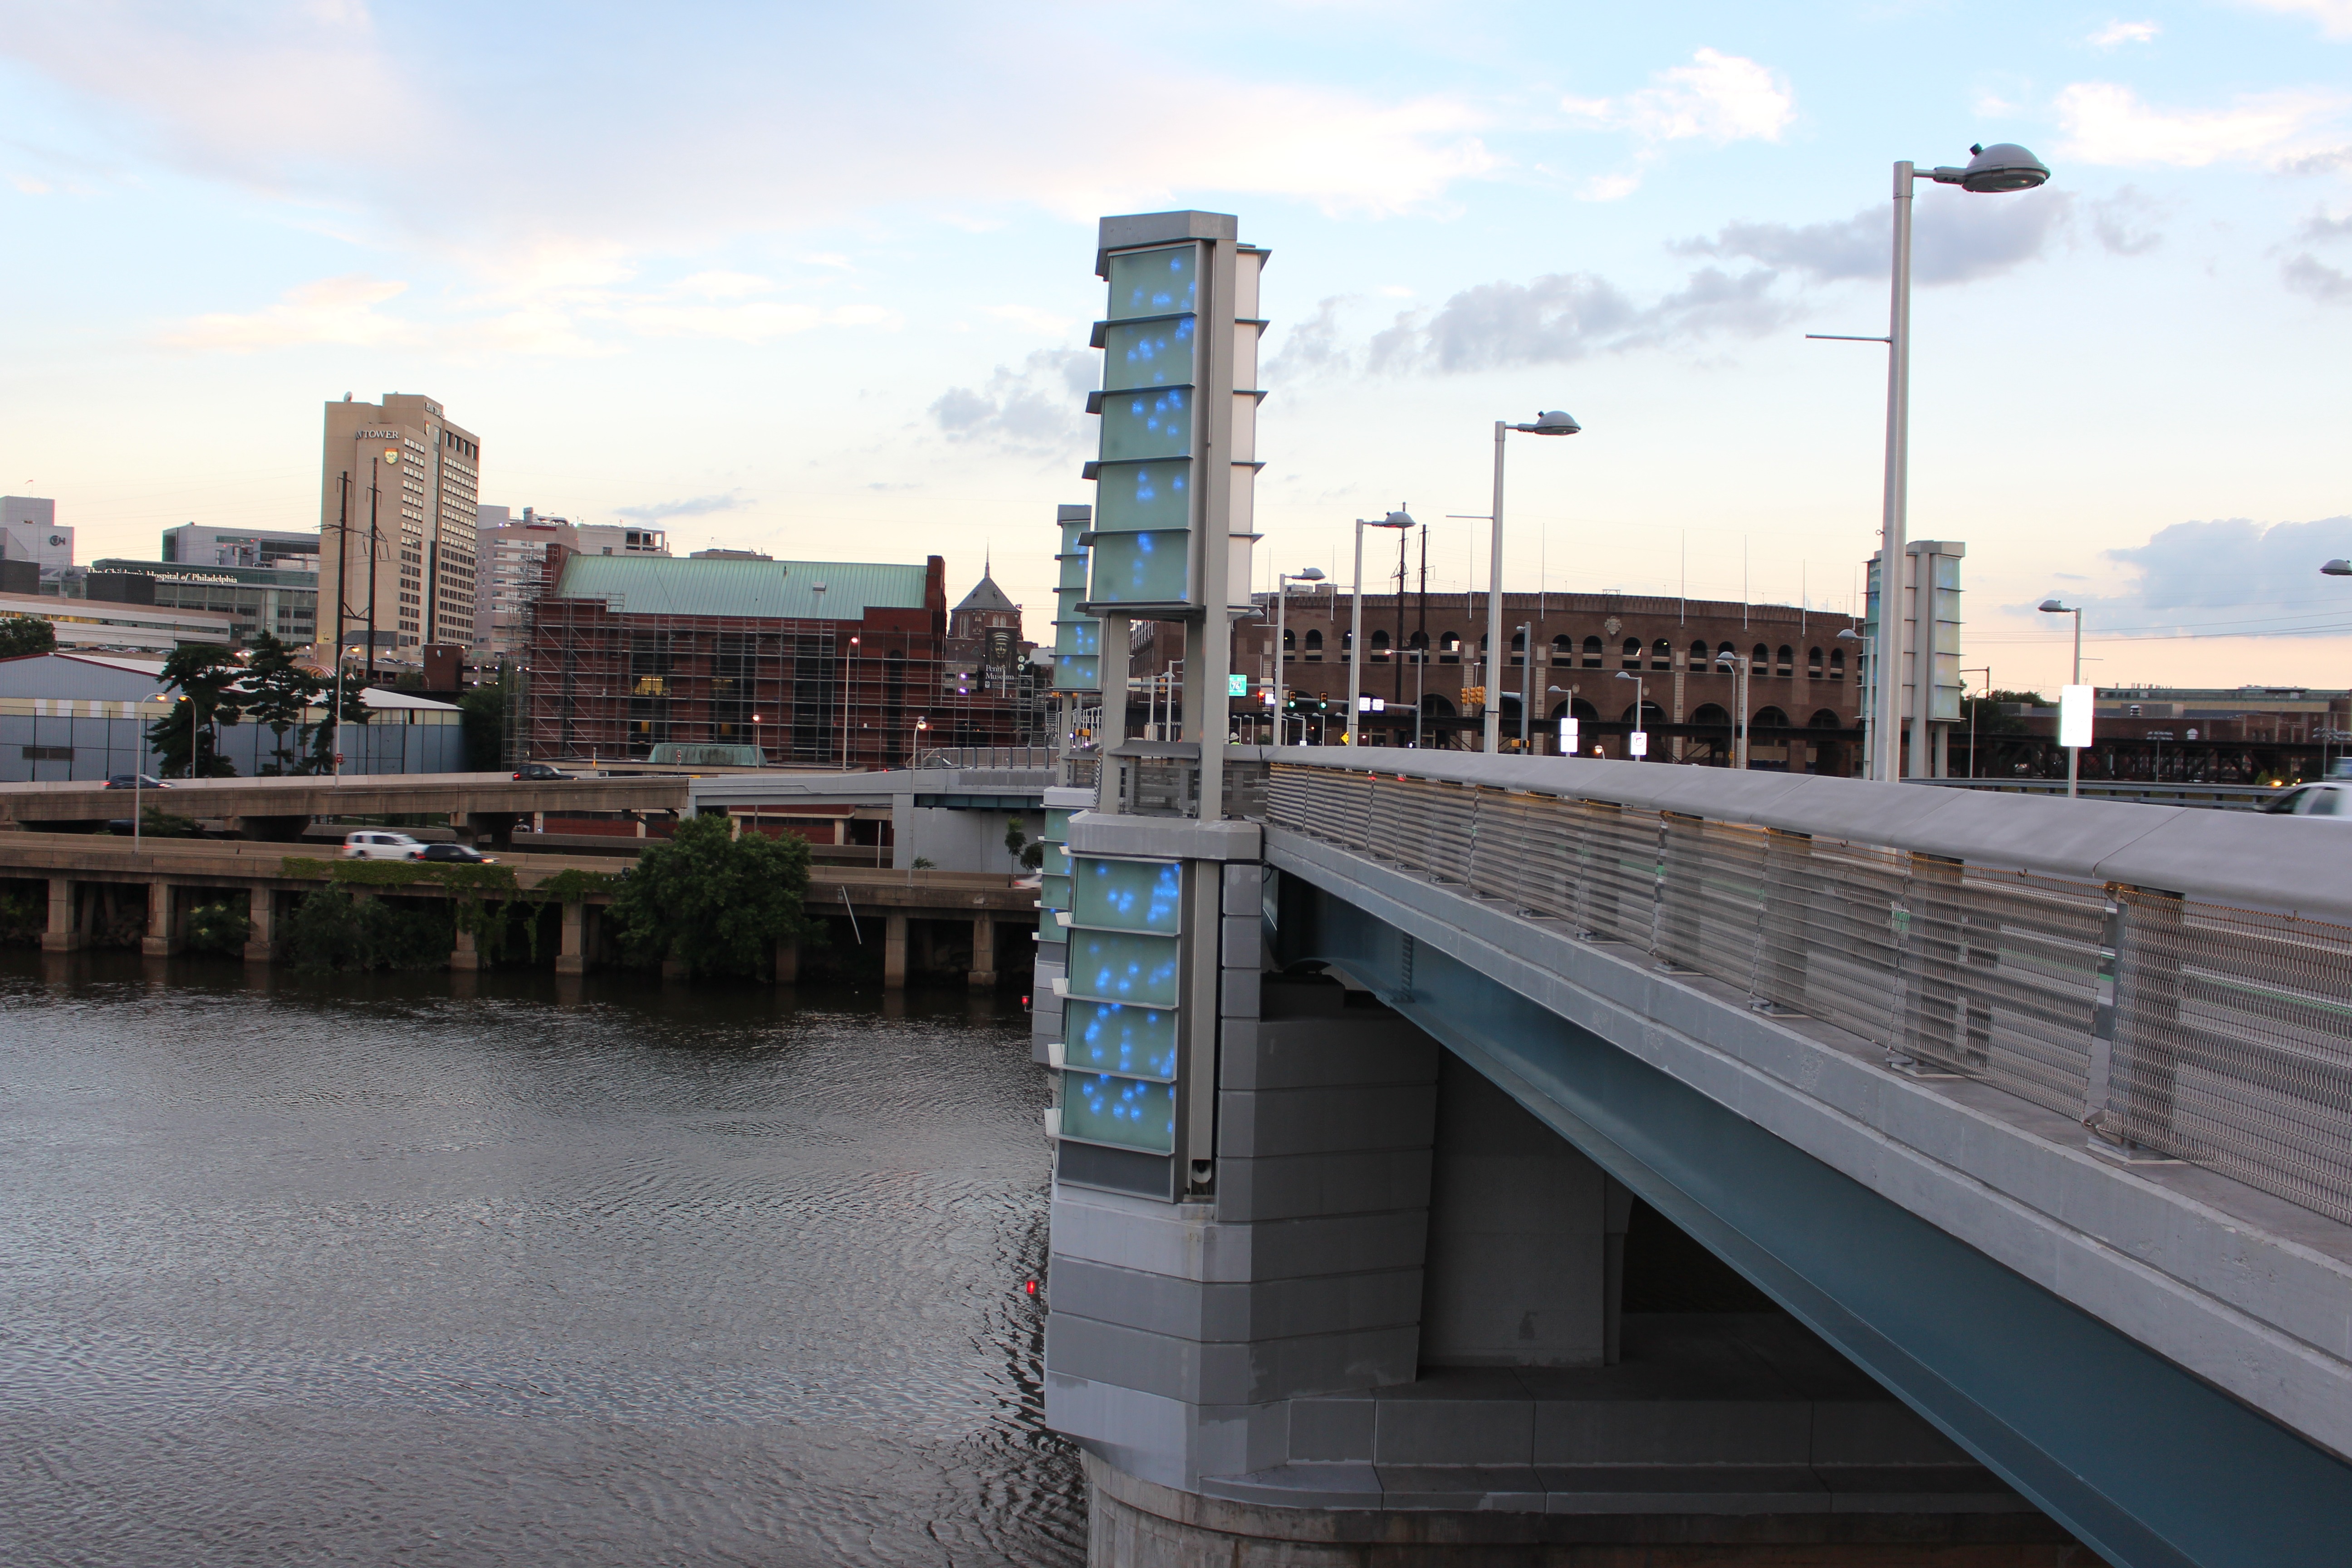
architecture, structure, bridge, skyline, city, walkway, cityscape, downtown, transportation, transport, construction, vehicle, modern, waterway, public transport, engineering, design, roadway, pennsylvania, philadelphia, architectural, architecture design, street lights, south street